National Constituent Assembly (Republic of China)

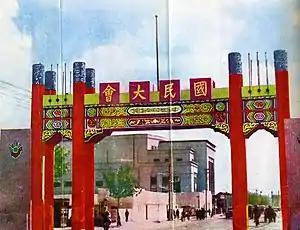
Paifang near the National Great Hall

The National Constituent Assembly was a constituent assembly in China, assembled for drafting the Constitution of the Republic of China. Meetings were convened in November and December 1946 at National Great Hall, Nanjing.